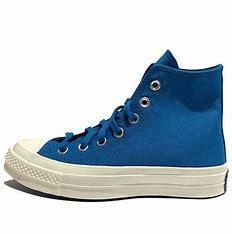
Brand: Converse
Model: Chuck Taylor All Star 1970S Canvas